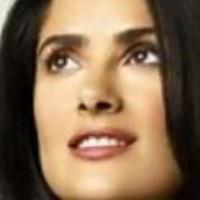
Age group: age 21-30